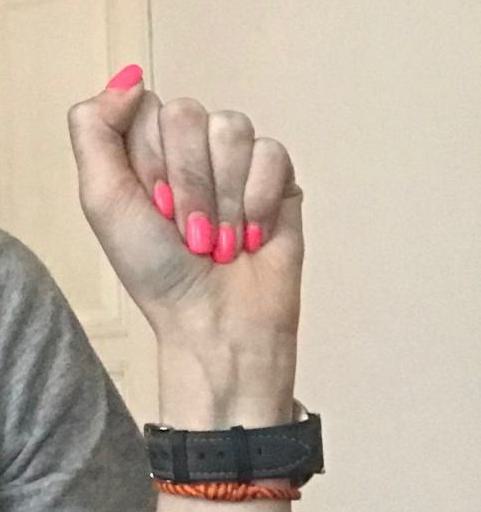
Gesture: fist